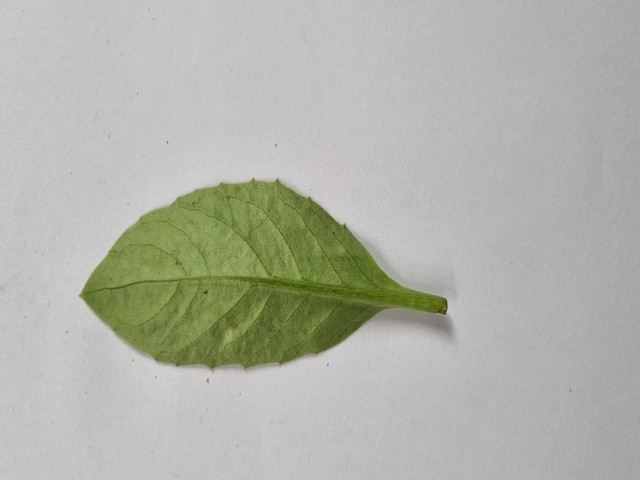
Plant: gainura